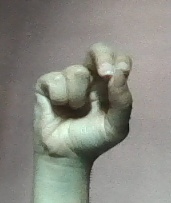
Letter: gaaf